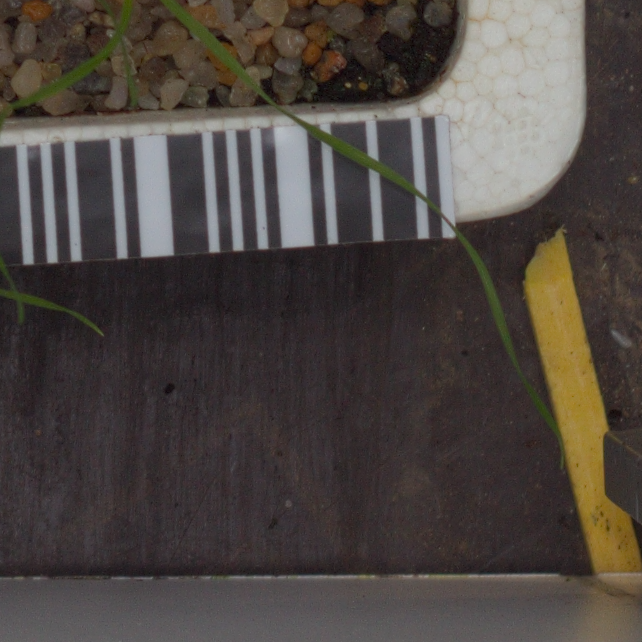
Label: loose_silkybent